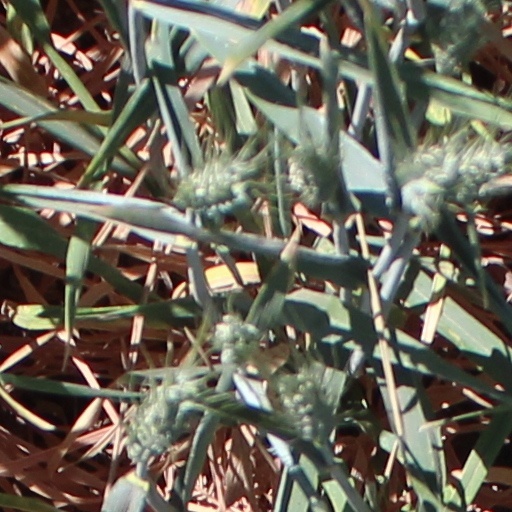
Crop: wheat